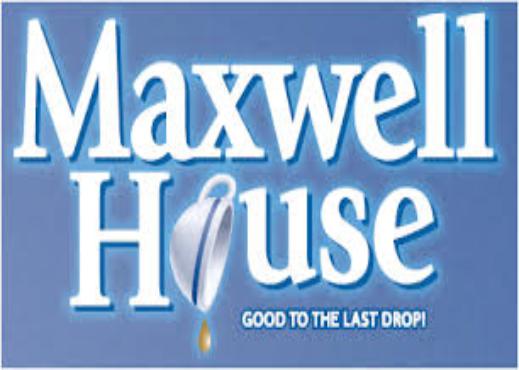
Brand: Maxwell House
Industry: Food